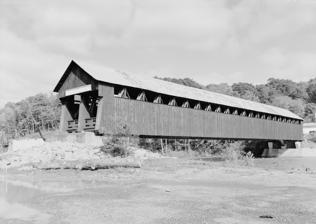
Building: Old Blenheim Bridge
Country: United States of America
Year built: 1834
Covered bridge in North Blenheim, New York Old Blenheim Bridge HAER photo in 2004 Coordinates 42°28′23″N 74°26′28″W / 42.473°N 74.441°W / 42.473; -74.441 Carried Vehicles (1855–1936) Pedestrians (1936–2011) Crossed Schoharie Creek Locale North Blenheim, NY Characteristics Design double-barreled long truss with center arch covered bridge Total length 232 ft 0 in (70.7 m) Width 26 ft 3 in (8.0 m) Height 30 feet (9.1 m) Longest span 210 feet (64 m) History Designer Nichols M. Powers Opened 1855 Collapsed August 28, 2011 Old Blenheim Bridge Formerly listed on the U.S. National Register of Historic Places Former U.S. National Historic Landmark Location North Blenheim, NY Coordinates 42°28′19″N 74°26′31″W / 42.471847°N 74.441906°W / 42.471847; -74.441906 Area Schoharie County Built 1854–1855 Architect Nichols Montgomery Powers NRHP reference No. 66000570 Significant dates Added to NRHP October 15, 1966 Designated NHL January 29, 1964 Removed from NRHP July 21, 2015 Delisted NHL July 21, 2015 Location Old Blenheim Bridge was a wooden covered bridge that spanned Schoharie Creek in North Blenheim, New York , United States.  With an open span of 210 feet (64 m), it had the second longest span of any surviving single-span covered bridge in the world.  The 1862 Bridgeport Covered Bridge in Nevada County, California, currently undergoing repairs due to 1986 flooding (rebuild started in 2019) is longer overall at 233 feet (71 m) but is argued to have a 208 feet (63 m) clear span . The bridge, opened in 1855, was also one of the oldest of its type in the United States .  It was destroyed by flooding resulting from Tropical Storm Irene in 2011.  Rebuilding of the bridge commenced in 2017 and was completed in 2018. History Nicholas Montgomery Powers was brought in from Vermont to build the bridge by a group of local businessmen who formed the Blenheim Bridge Company for the purpose of constructing this bridge. The bridge opened in 1855, and remained in use for vehicles until 1932, when a steel truss bridge was constructed nearby. Since then, the bridge was maintained as a historic site open to pedestrians. It was declared a National Historic Landmark in 1964 and designated as a National Historic Civil Engineering Landmark by the American Society of Civil Engineers in 1983. On August 28, 2011, record flooding along the Schoharie Creek, due to Tropical Storm Irene , resulted in the bridge being washed away and completely destroyed. Longest bridge Many sources simply claimed the Old Blenheim Bridge was the longest surviving single-span covered bridge, without getting into span length vs. total length. There are also sources that claim the Bridgeport Covered Bridge in California is longer. The New York Covered Bridge Society states that Blenheim bridge was 2 feet (0.61 m) longer than "a bridge in California" (presumably Bridgeport), in terms of clear span . Blenheim's clear span was originally 219 feet (67 m), according to this website. A report by the U.S. Department of the Interior states that the Bridgeport Covered Bridge ( HAER No. CA-41) has clear spans of 210 feet (64 m) on one side and 208 feet (63 m) on the other, while Blenheim Bridge ( HAER No. NY-331) had a documented clear span of 210 feet (64 m) in the middle (1936 HABS drawings). In August 2003, measurements of post-repair Blenheim Bridge abutments were 209 feet 2 inches (63.75 m) on the upstream side, and 205 feet 6 inches (62.64 m) on the downstream side. Historically, the longest single-span covered bridge on record was Pennsylvania's McCall's Ferry Bridge with a claimed clear span of 360 feet (110 m) (built 1814–15, destroyed by ice jam 1817). Destruction The bridge was destroyed on August 28, 2011, as a result of flooding from Tropical Storm Irene . A witness saw its roof deposited onto a modern bridge just downstream, when the bridge was swept away at about 1 p.m.  Over subsequent months, the Schoharie County Highway Department collected pieces of the bridge up to about 30 miles (48 km) downstream. On July 21, 2015, National Historic Landmark designation for the bridge was withdrawn and the property was delisted from the National Register of Historic Places. Replacement A replacement for the bridge was built in 2017, exactly reproducing the design of the original.  It was built to stand 15 feet (4.6 m) higher to avoid future floods. Plans were for the bridge to "look and feel like it's the old bridge".  Plans for replacement of the bridge took much time and effort;  funding for reconstruction was at first opposed by FEMA, and the chair of a local committee characterized it as "a battle" to get approval. The construction cost $6.7 million, funded 75 percent by FEMA and 25 percent by New York State;  it was started in early 2017.  Preserved pieces of the original bridge were included as a memorial. The construction contract was advertised with bids due in October 2016 by the New York State's Governor's Office on Storm Recovery. On October 3, 2018, PBS broadcast an episode of the Nova documentary TV series about the reconstruction. Gallery Oblique view as photographed from up the hill on the eastern shore The span of the Old Blenheim Bridge as photographed 11 March 2008. Old Blenheim Bridge NYS Education Dept. Historical Marker (with bridge in background) as photographed 29 May 2009 Registered National Historic Landmark Plaque See also List of bridges documented by the Historic American Engineering Record in New York Hartland Bridge – longest covered bridge (multiple spans) in the world; Hartland, New Brunswick Smolen–Gulf Bridge – longest covered bridge (multiple spans) in the United States, Ashtabula County, Ohio Bartonsville Covered Bridge - a shorter covered bridge in Rockingham, Vermont , also destroyed by Tropical Storm Irene, replaced in 2013; it still carries traffic References